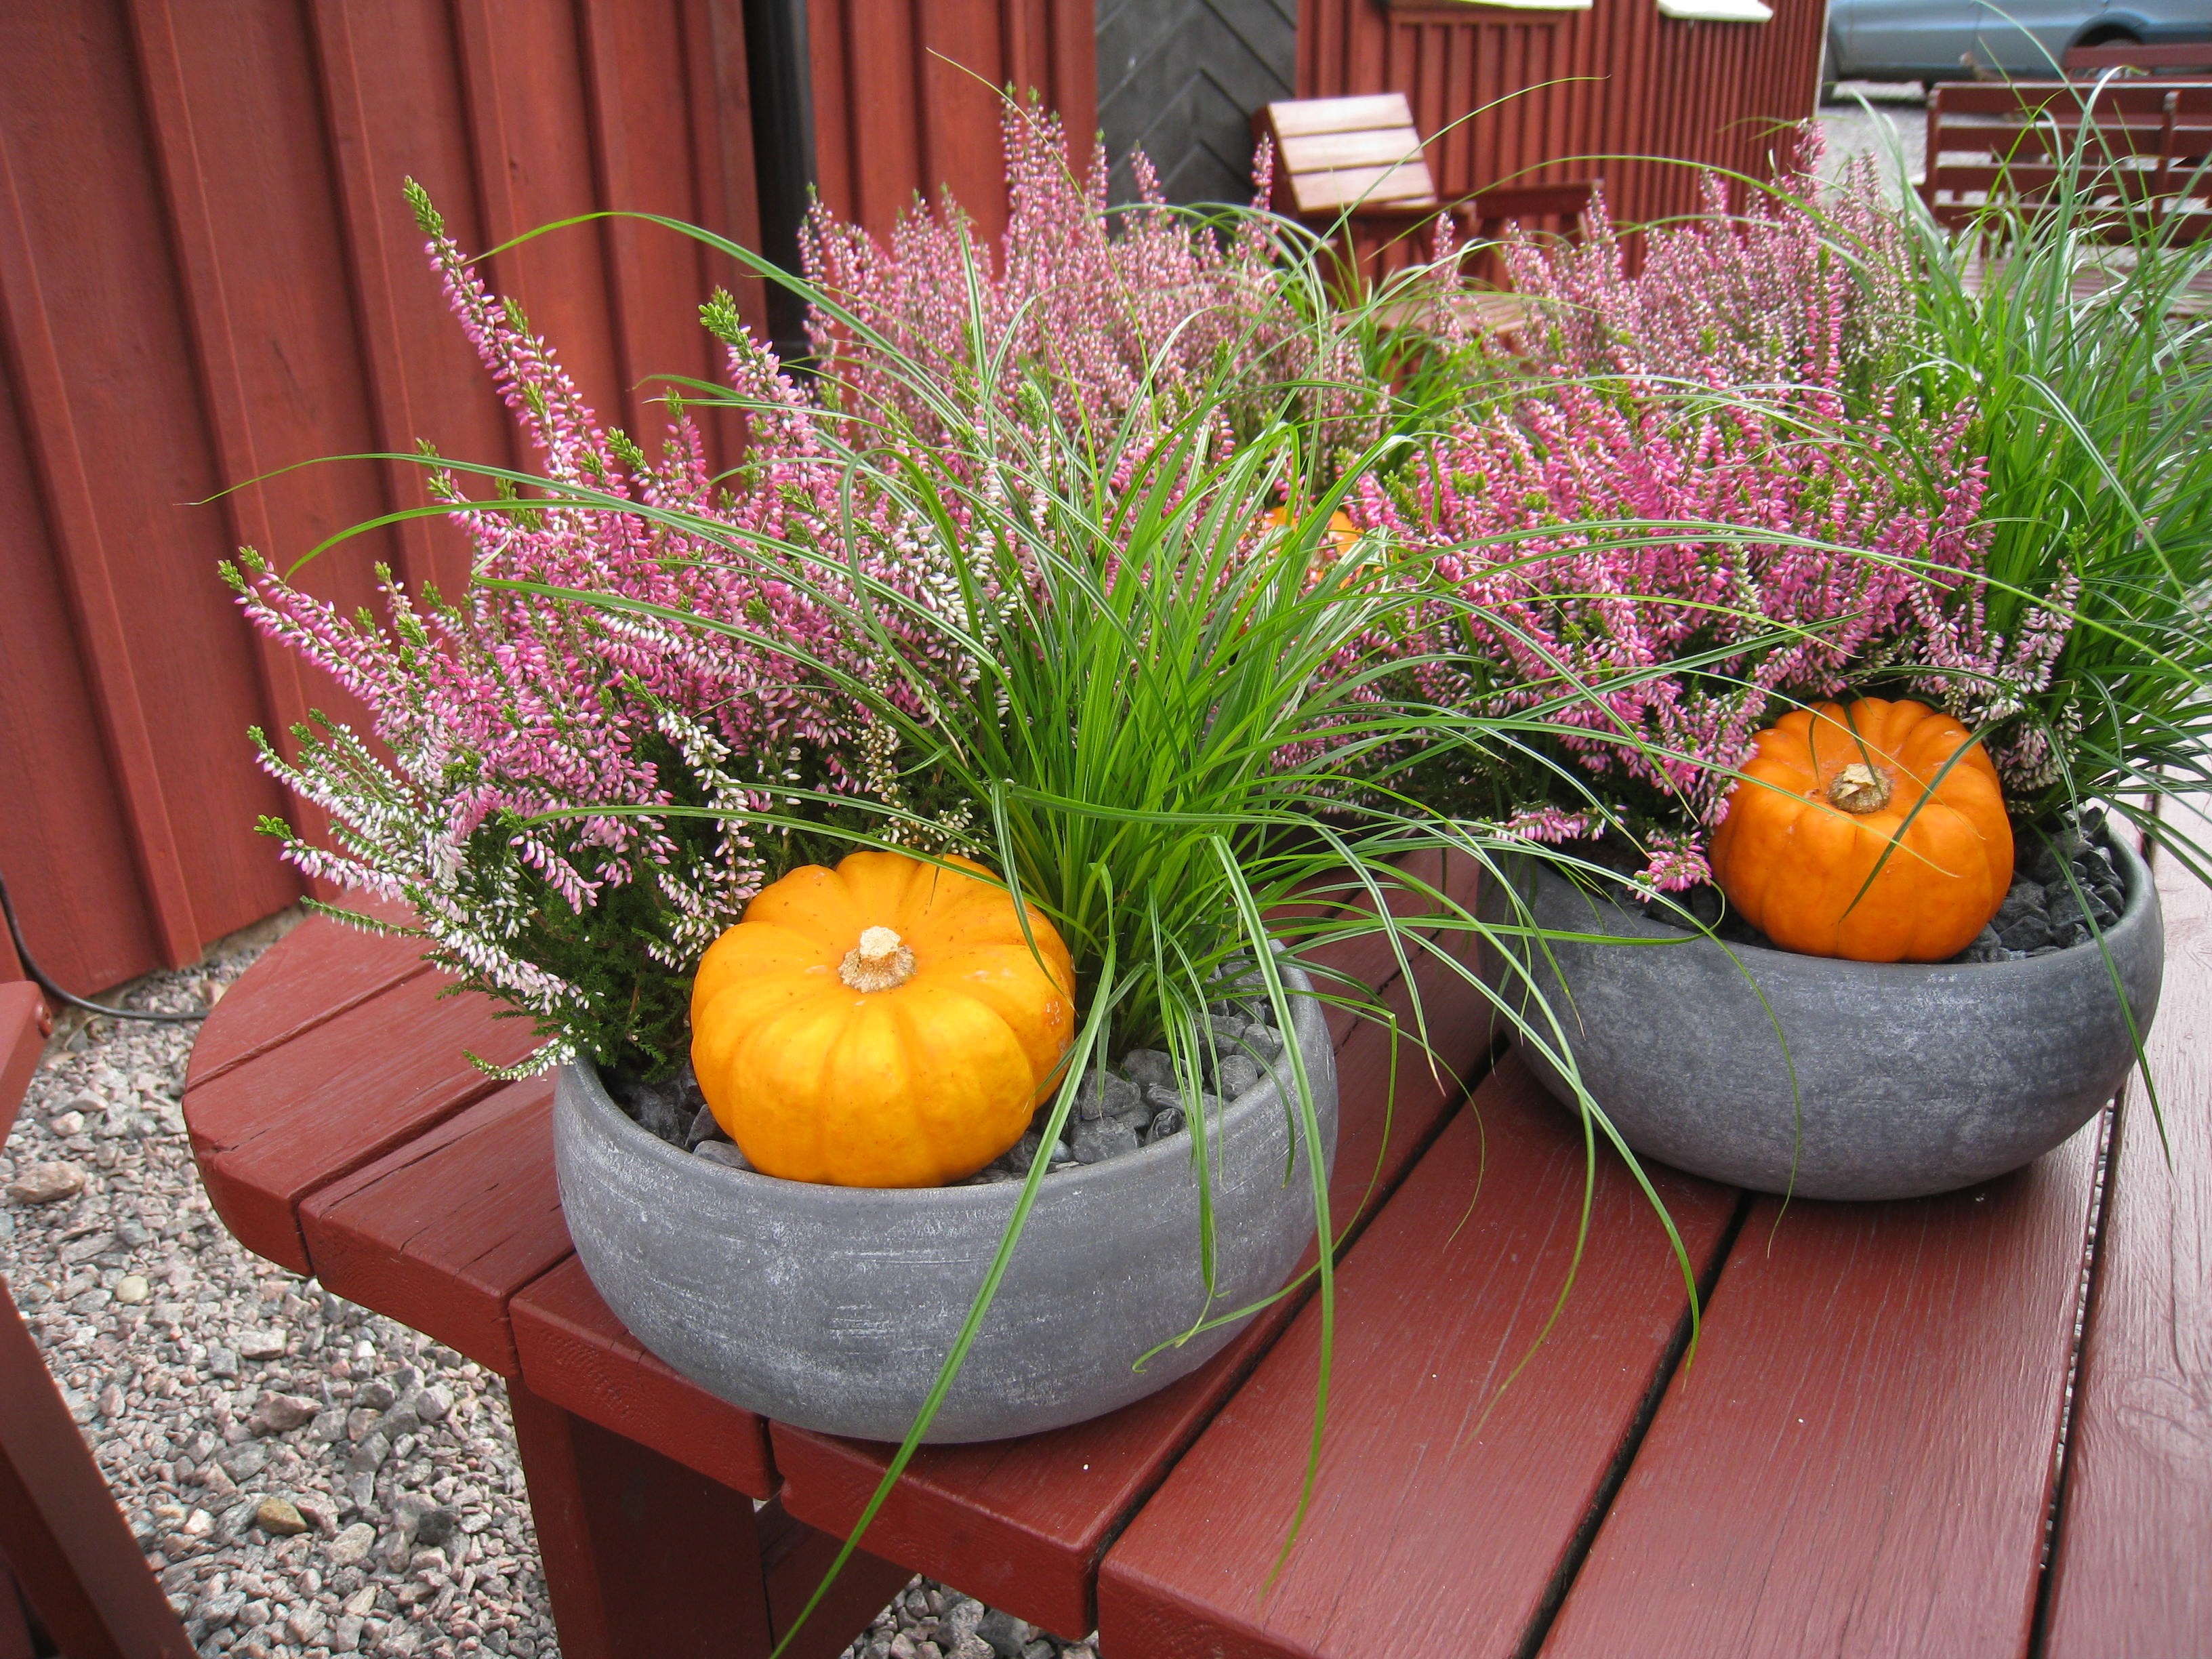
table, grass, plant, house, flower, food, produce, garden, colors, floristry, heather, pumpkins, seedlings, bowls, floral design, flower arranging, autumn arrangement